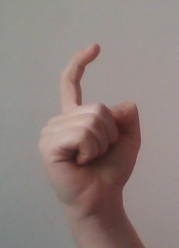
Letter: ra